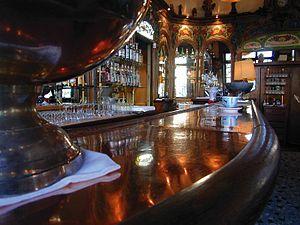
Brasserie des Brotteaux, à Lyon (France).
La liste des édifices labellisés « Patrimoine du xxᵉ siècle » de Lyon recense les édifices ayant reçu le label « Patrimoine du xxᵉ siècle » dans la ville de Lyon dans le Rhône en France. Au 27 mai 2013, ils sont au nombre de quarante-trois.